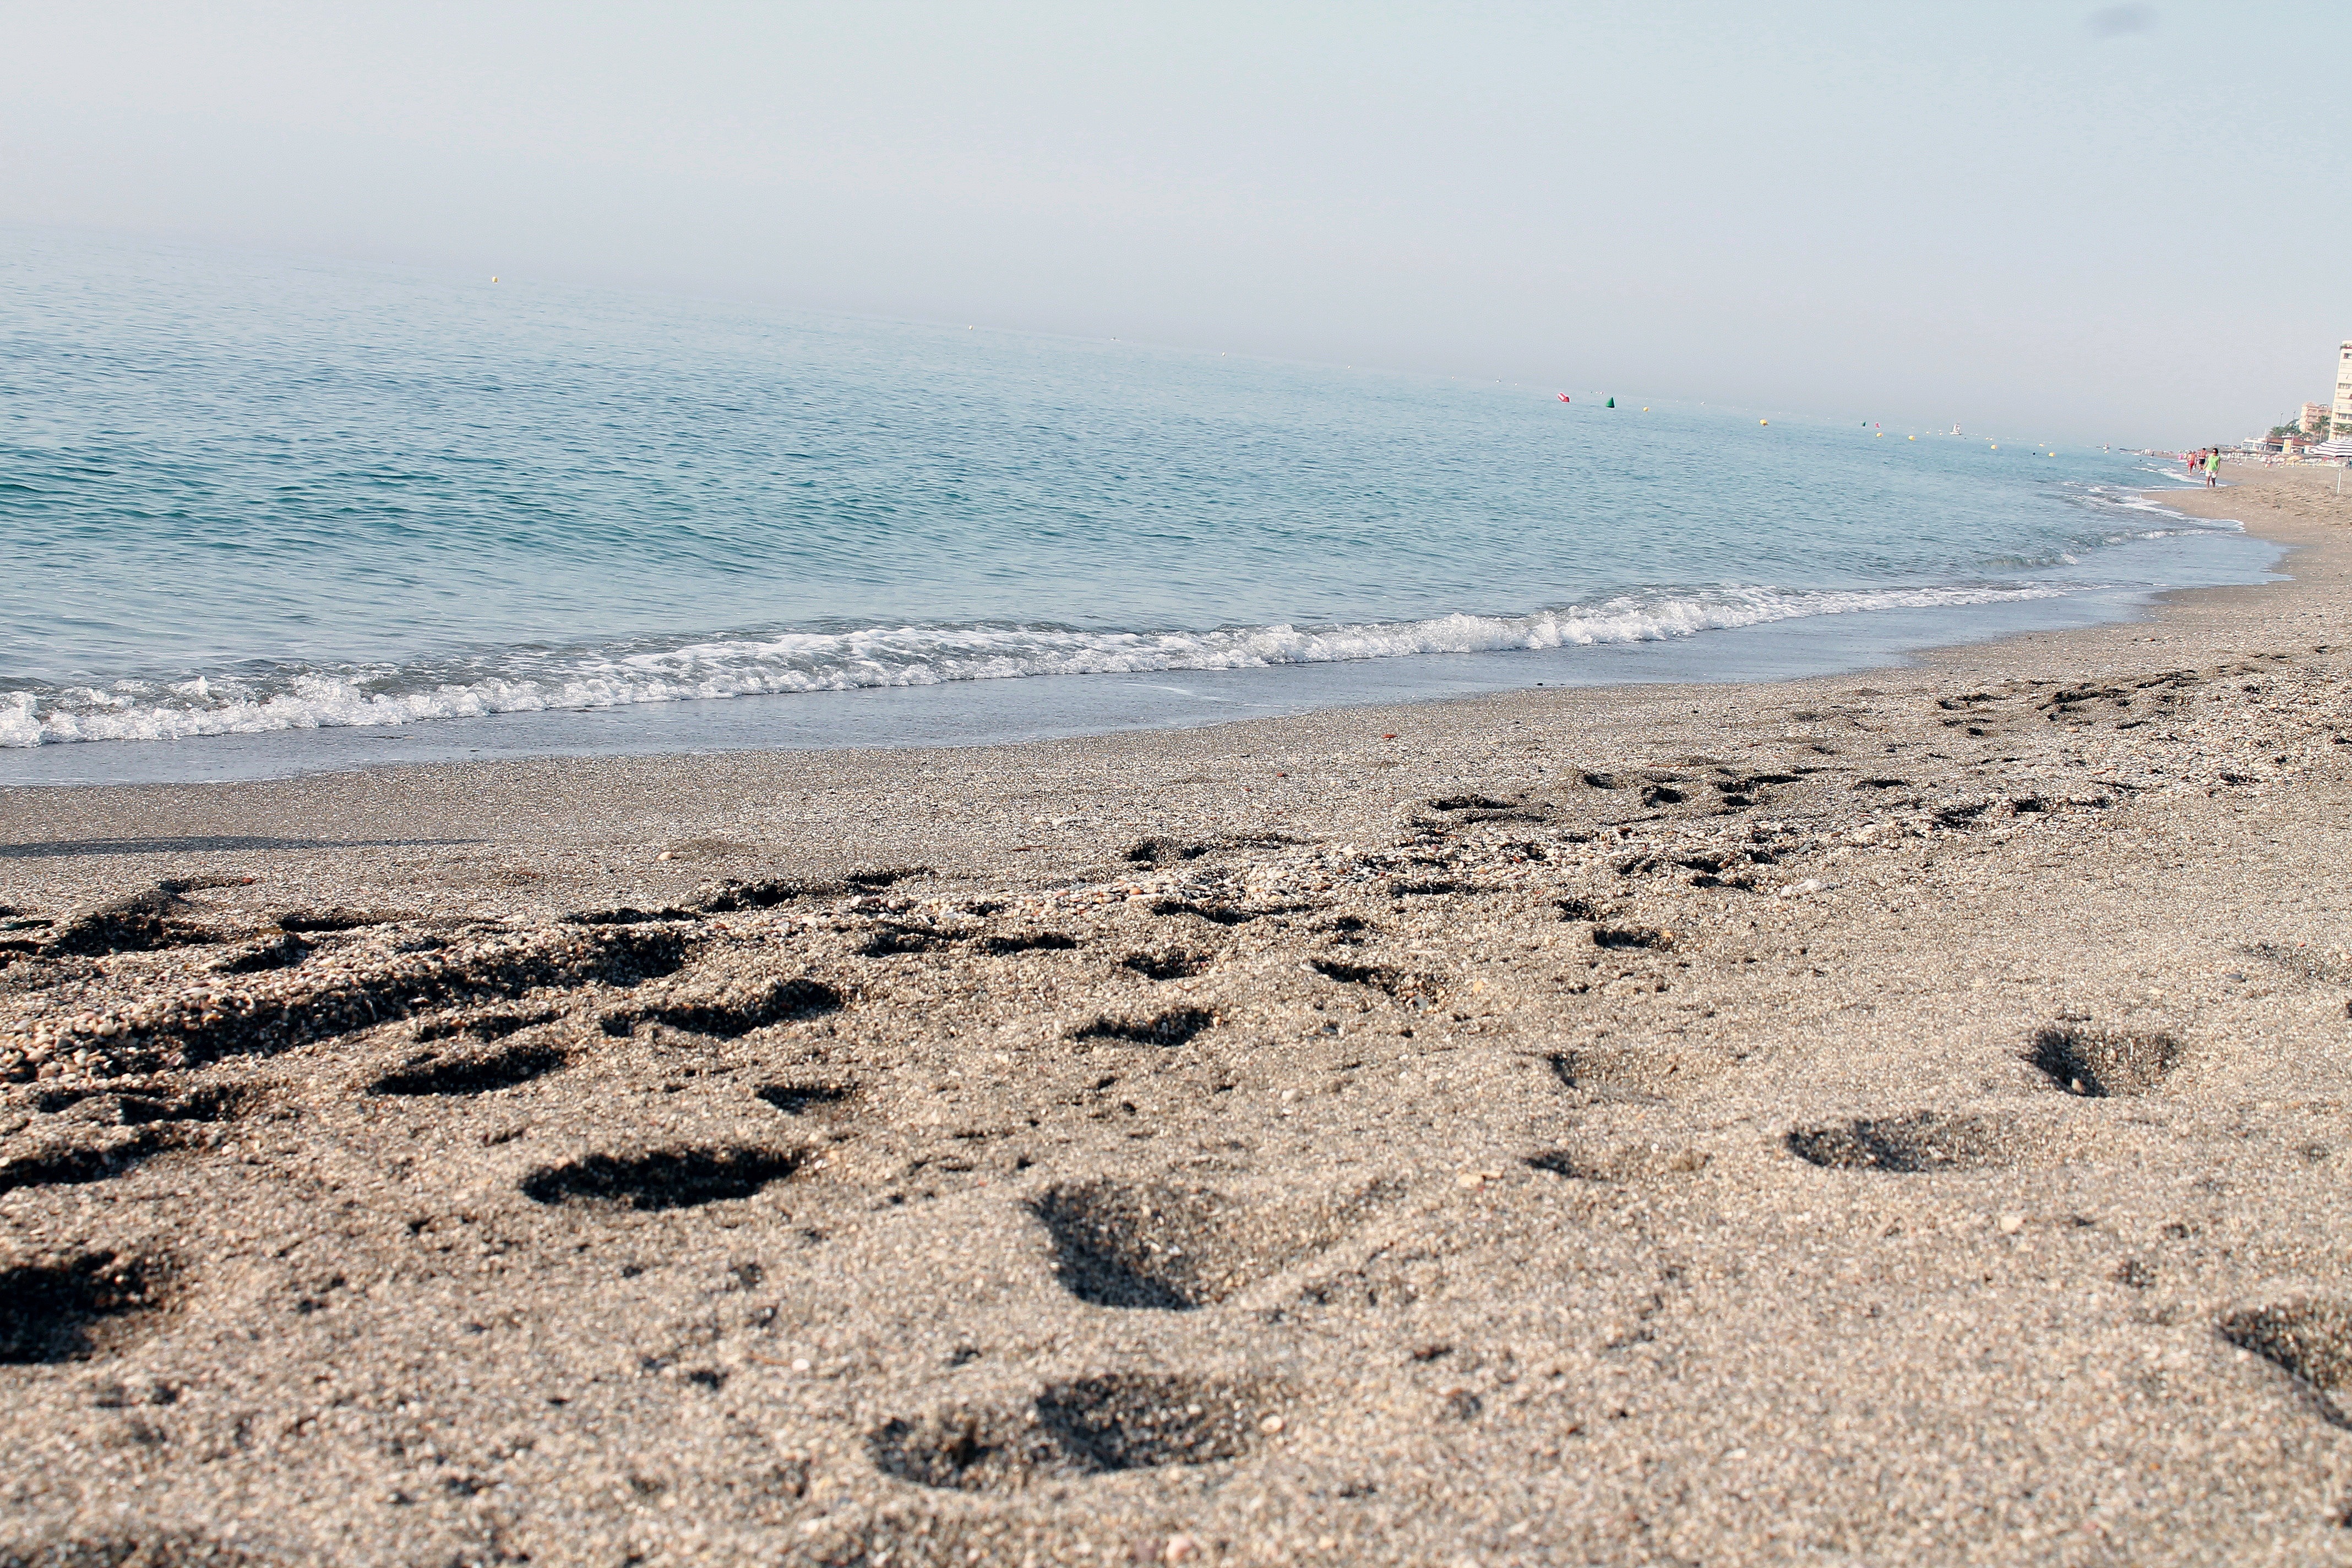
beach, sea, coast, sand, rock, ocean, horizon, shore, wave, summer, vacation, travel, holiday, bay, material, body of water, footprints, tracks, sandy, cape, mudflat, wind wave